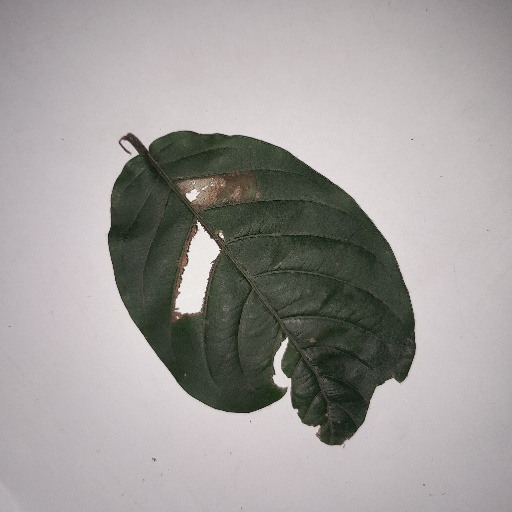
Species: HariTaki
Leaf condition: Bacterial Spot